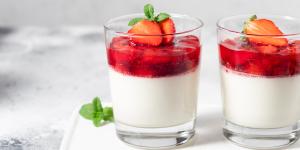
panna cotta de coco